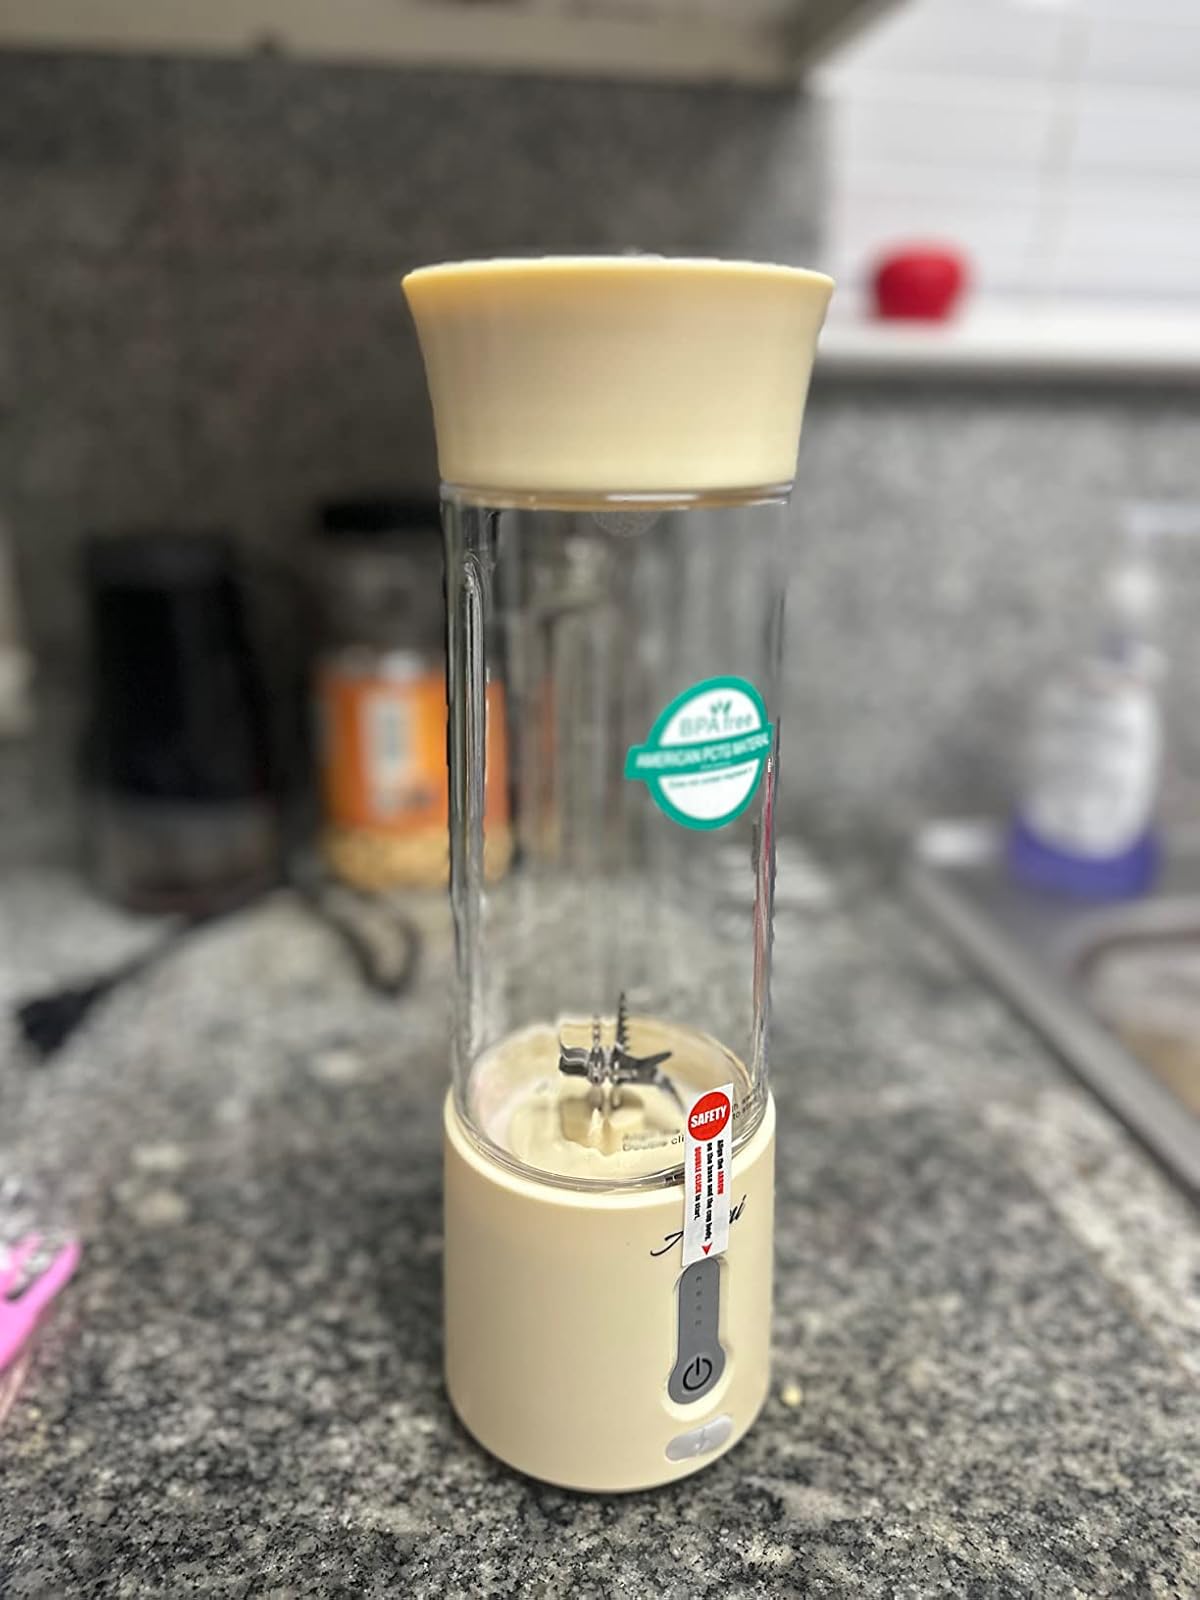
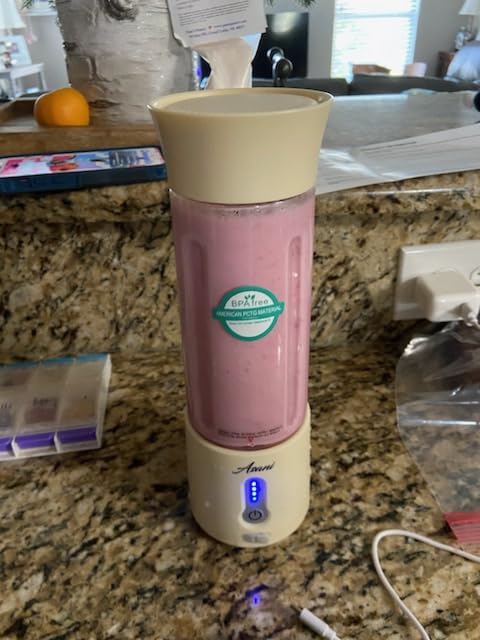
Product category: items_blender
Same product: yes